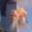
Label: skyscraper